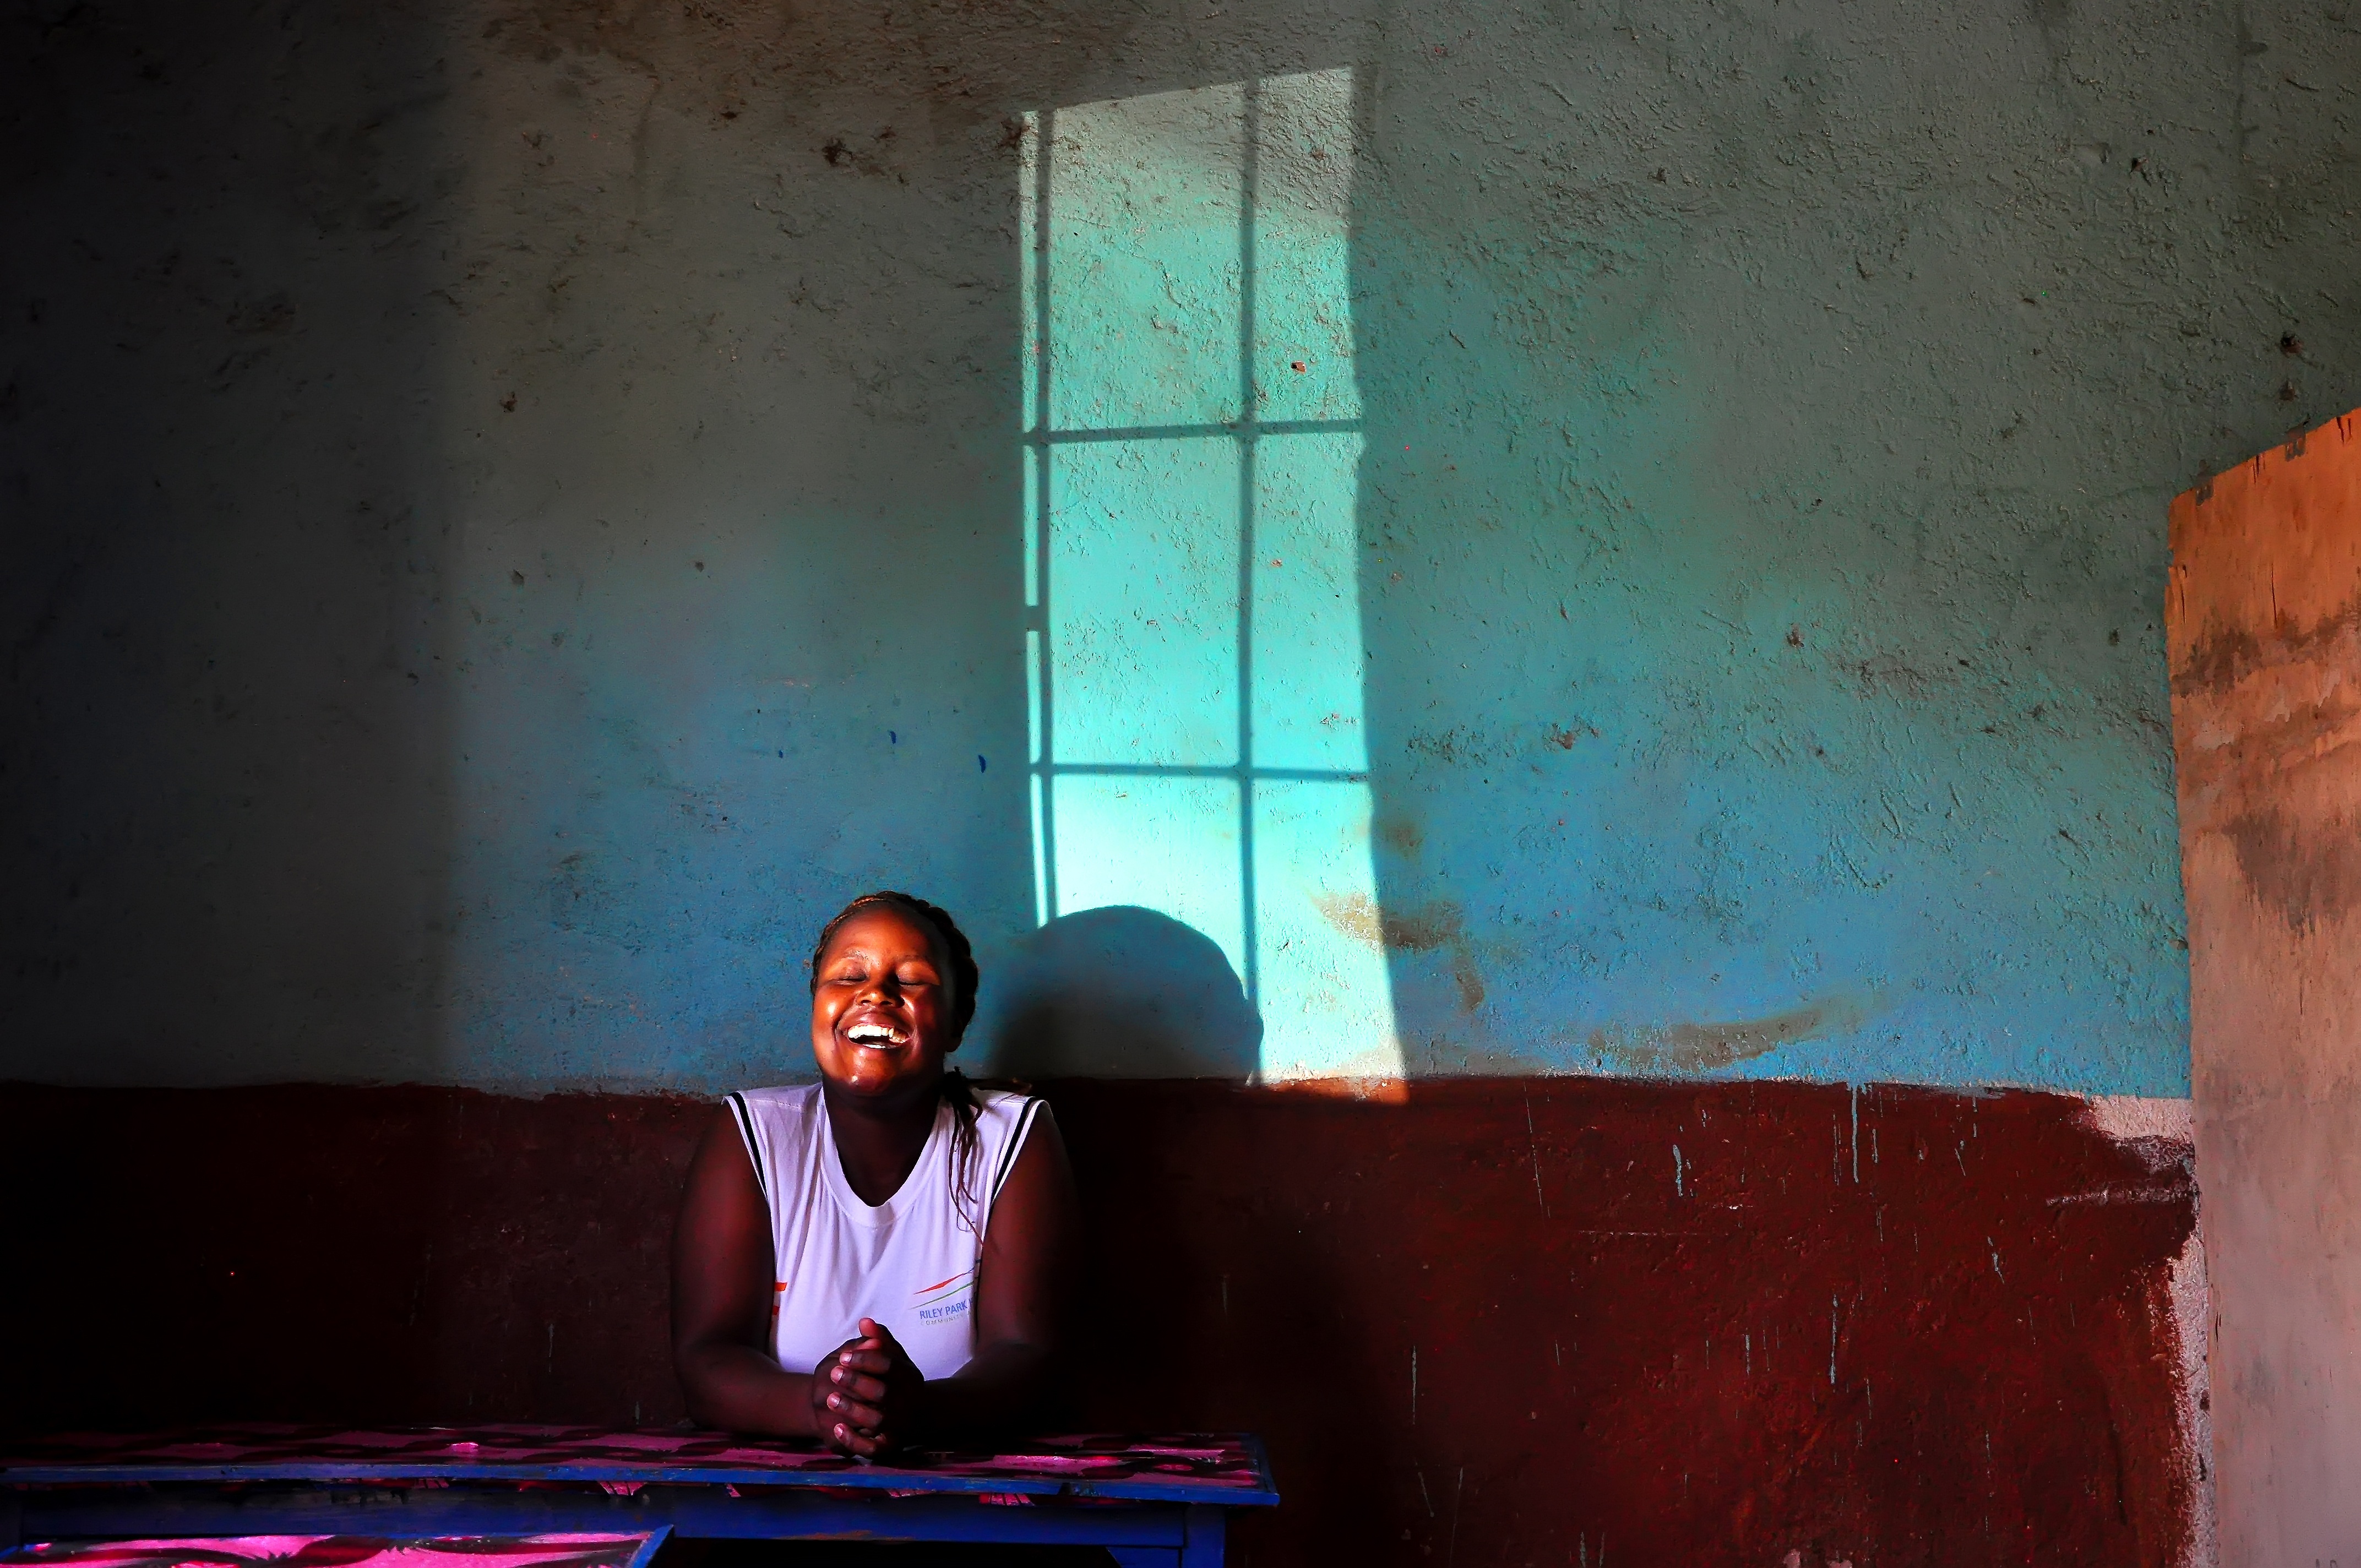
light, woman, window, glass, wall, red, color, africa, darkness, blue, laugh, temple, snapshot, image, friendly